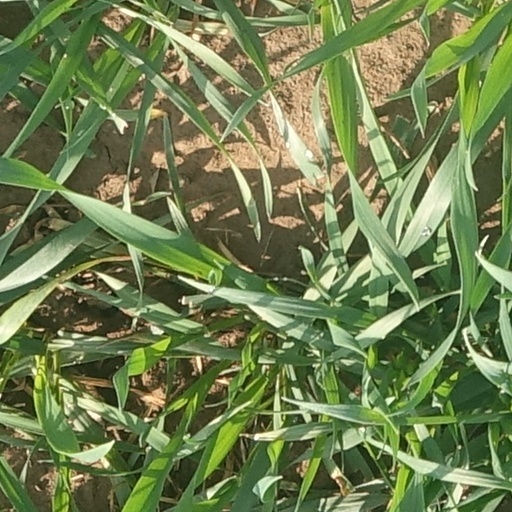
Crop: wheat